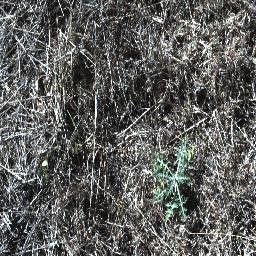
Label: parthenium